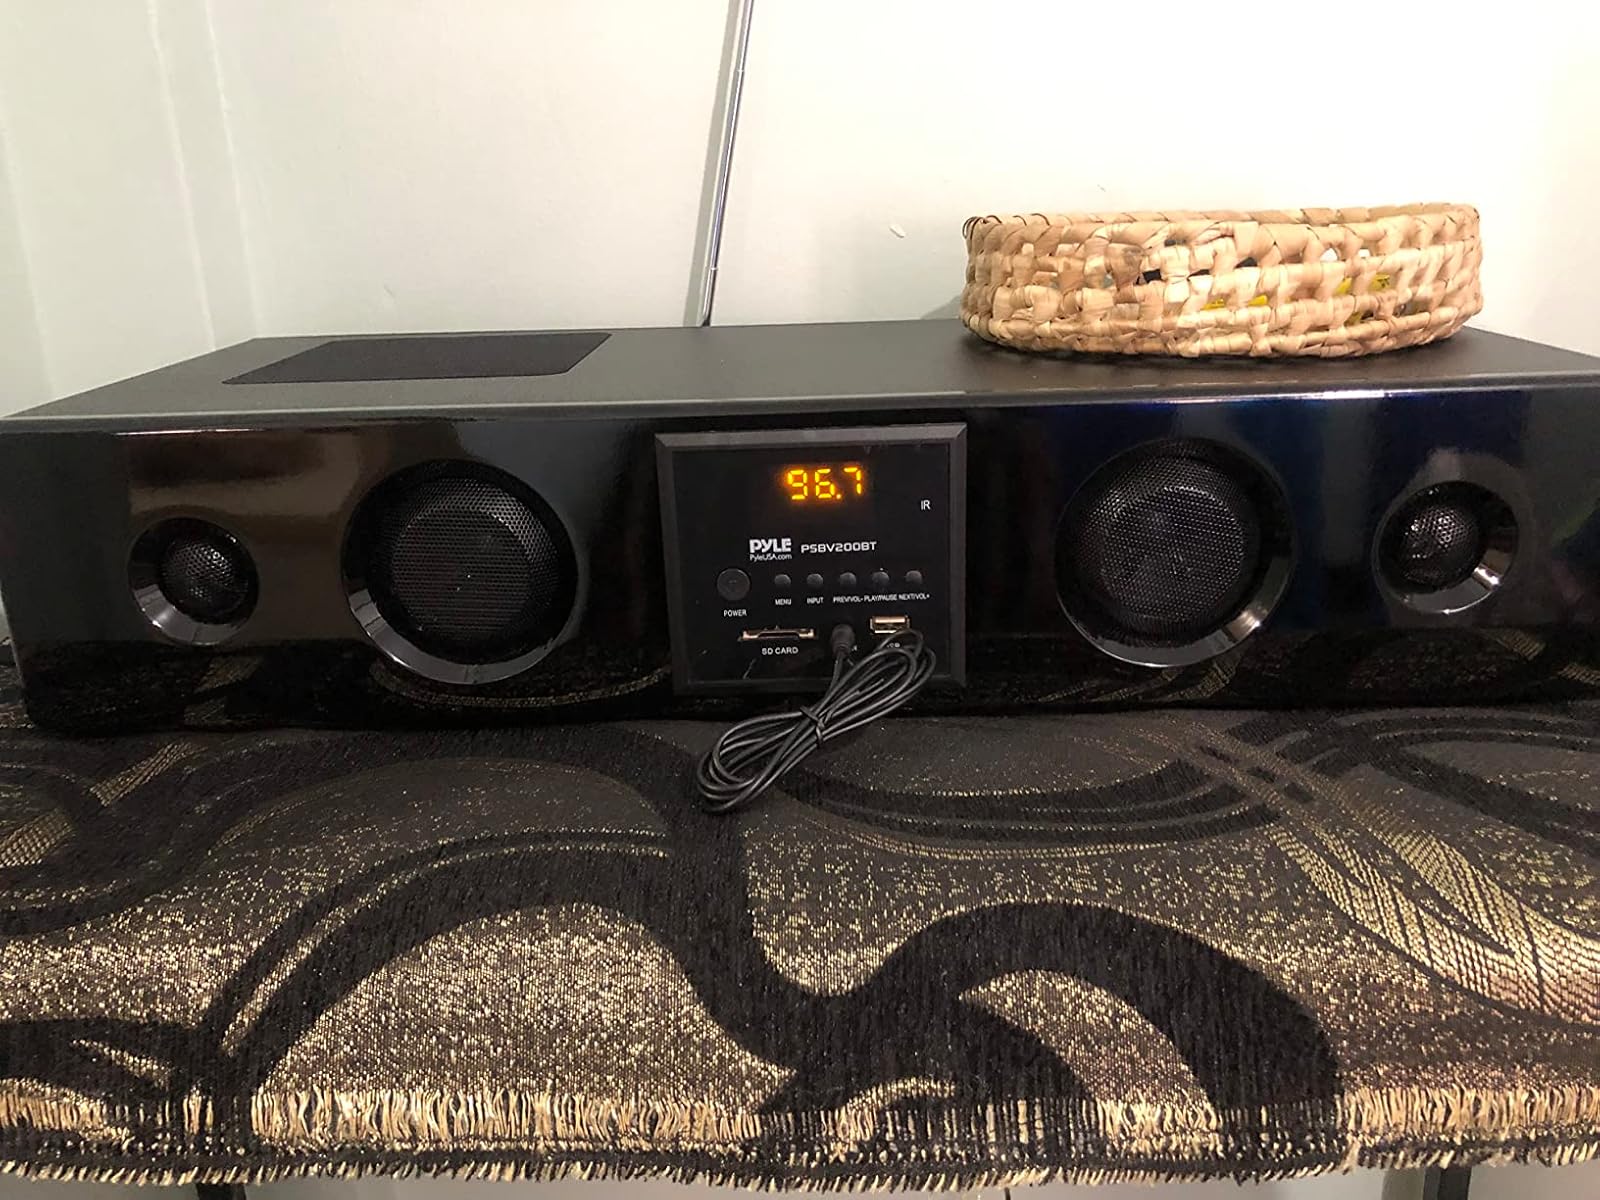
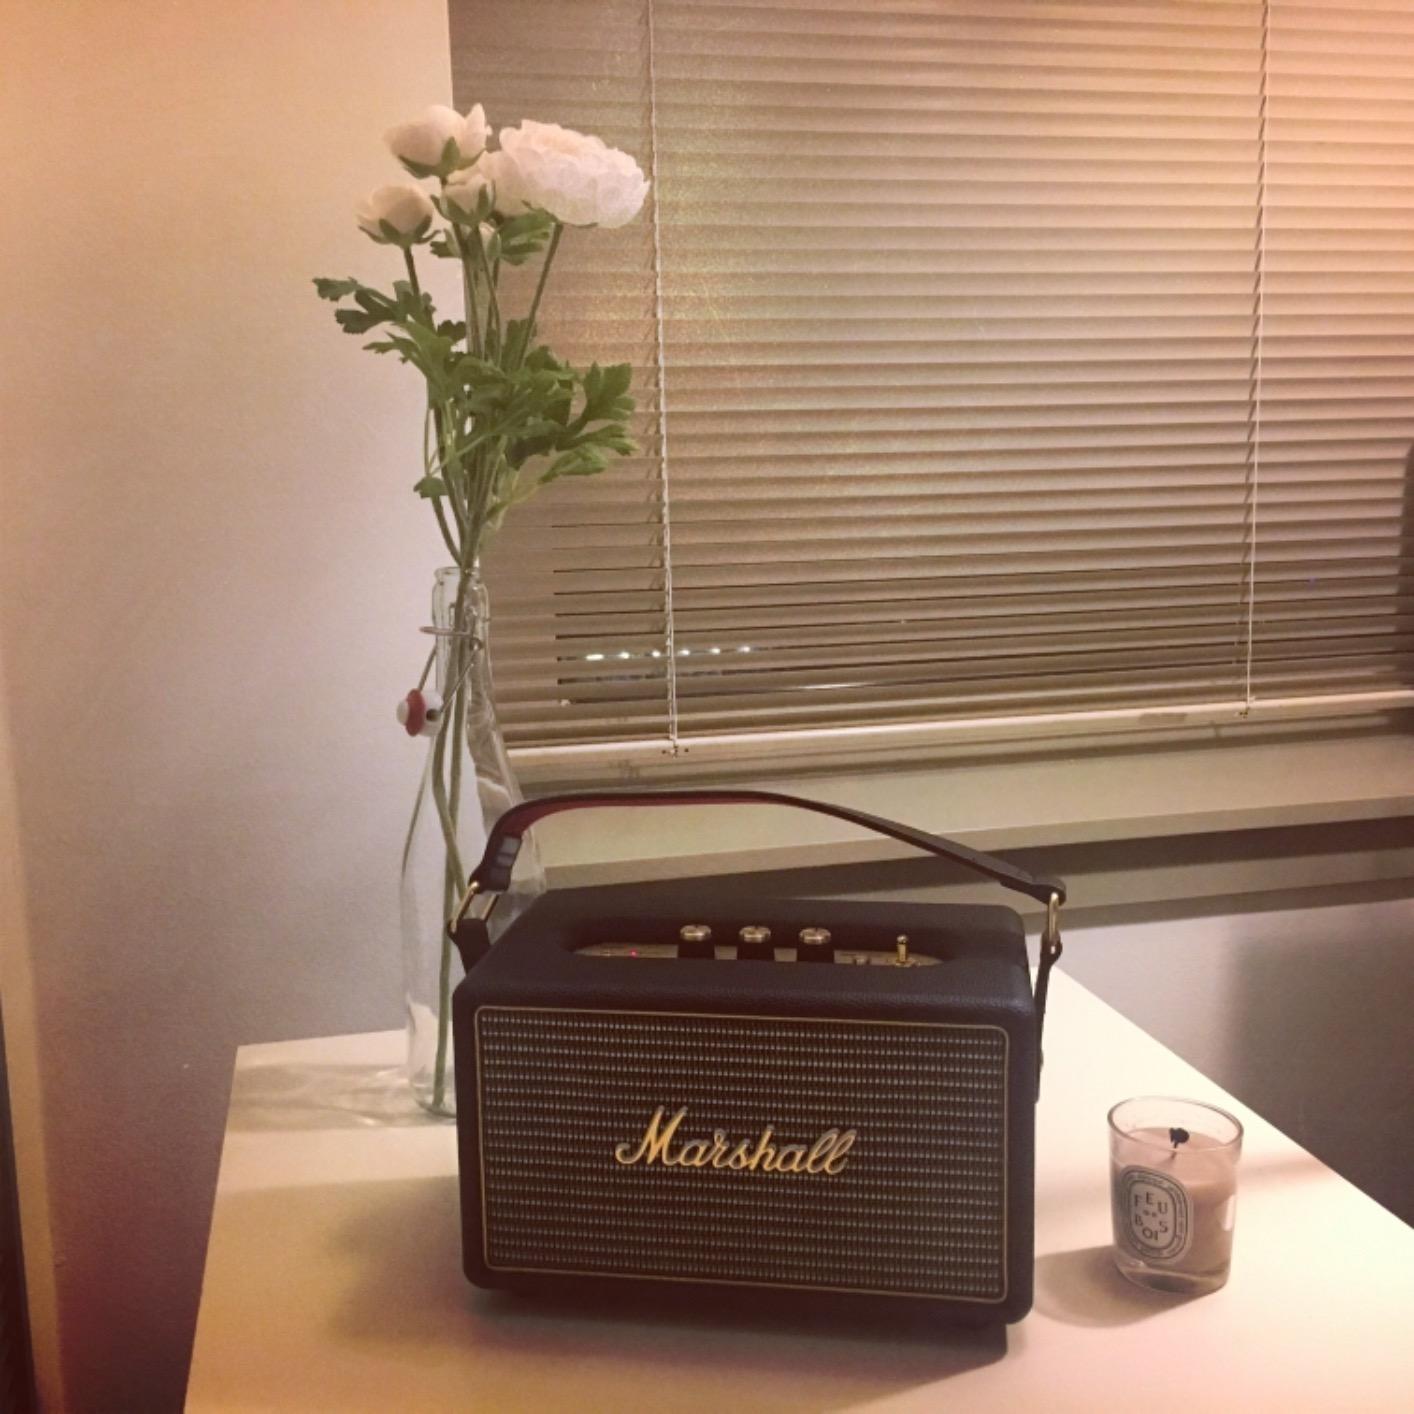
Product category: speaker
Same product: no